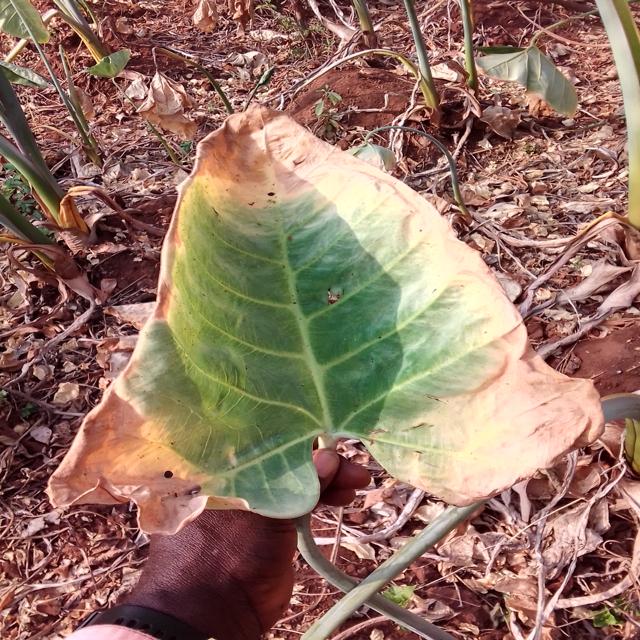
Label: Mid_Blight